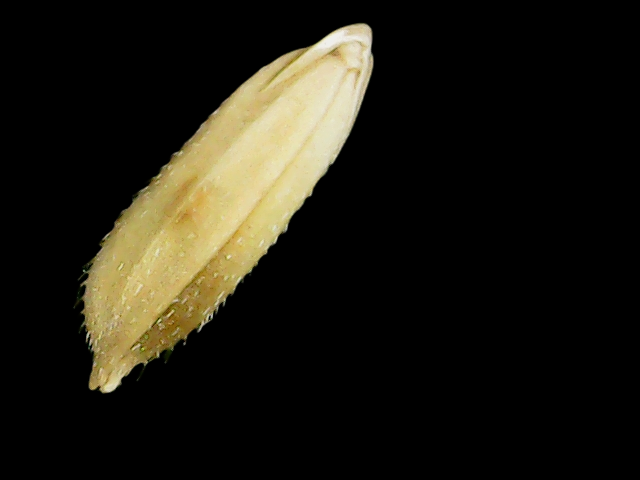
Rice variety: Binadhan11